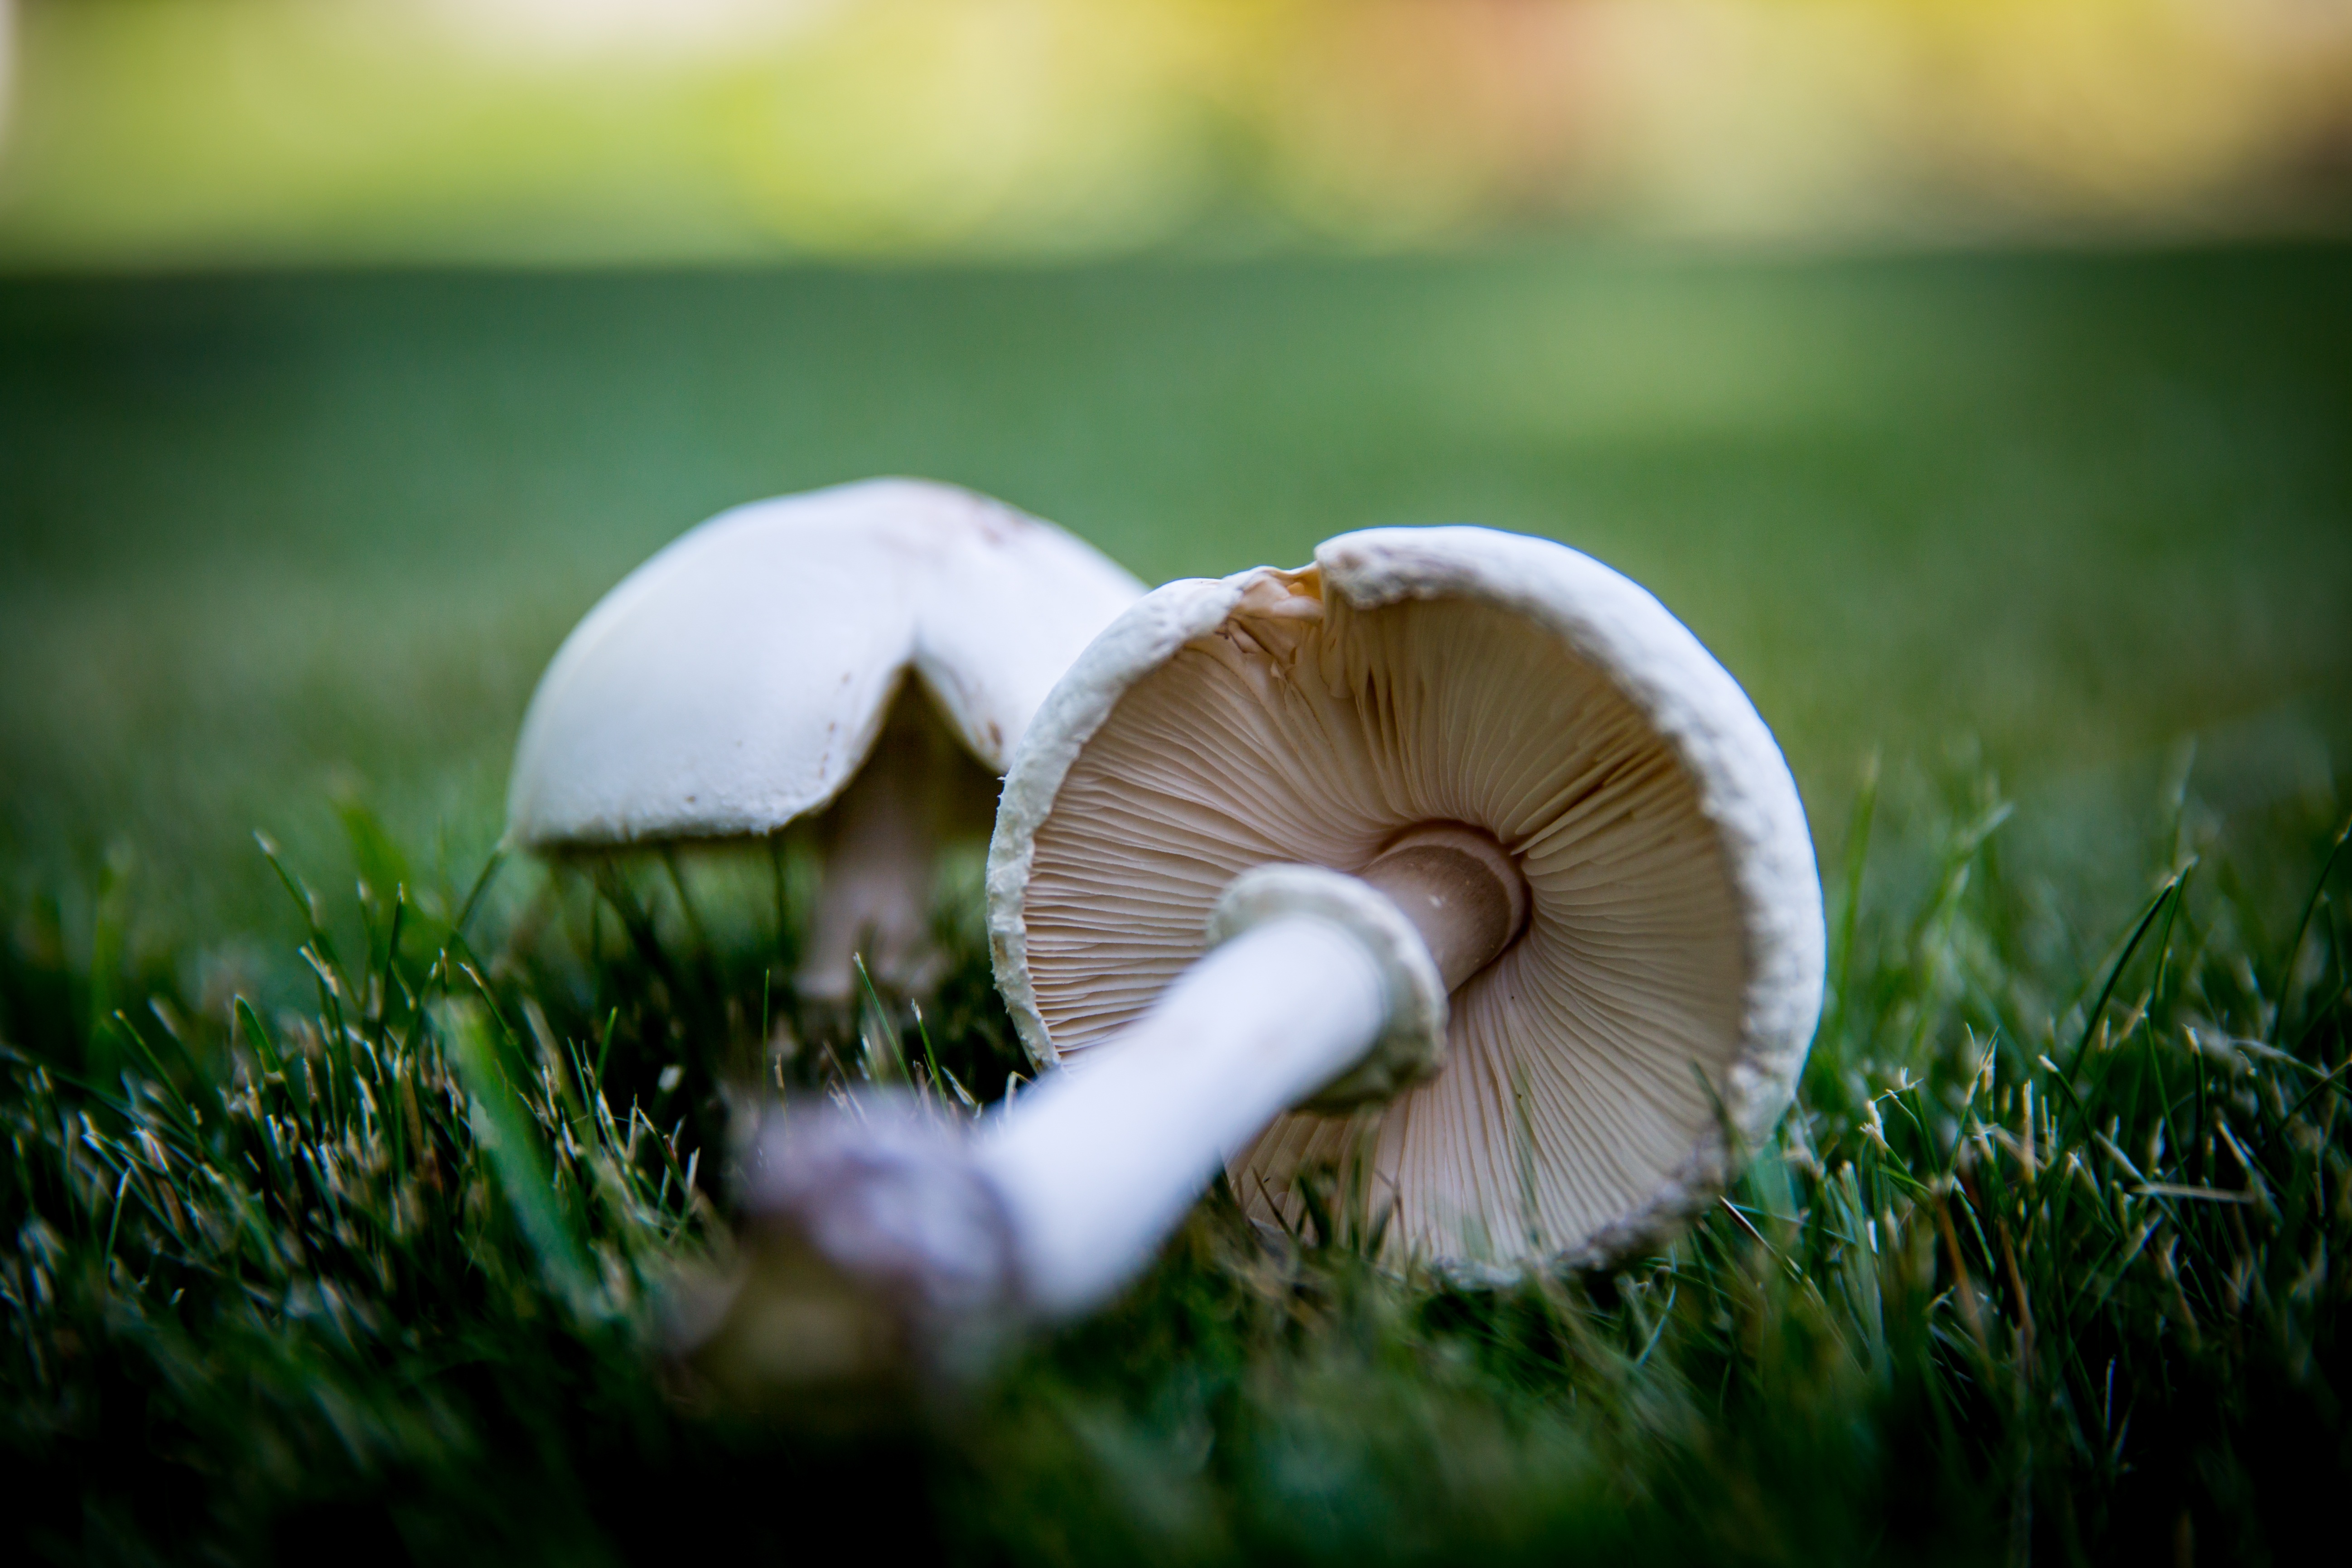
nature, forest, grass, photography, sunlight, leaf, flower, summer, green, botany, mushroom, garden, flora, close up, fungus, fungi, habitat, agaricus, macro photography, oyster mushroom, natural environment, agaricaceae